Qutbu'd-Din Shah

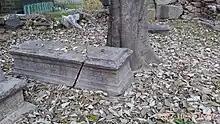
Grave of Sultan Qutbu'd-Din Shah

Qutbu'd-Din Shah Miri; reigned 6 June 1373 – 24 August 1389), commonly known as Qutbu'd-Din Shah, born Hindal (lit. The Conqueror of India). was a ruler from the Shah Mir dynasty of Kashmir. He was the sixth Sultan of Kashmir and ruled from 1373 till his death in 1389.